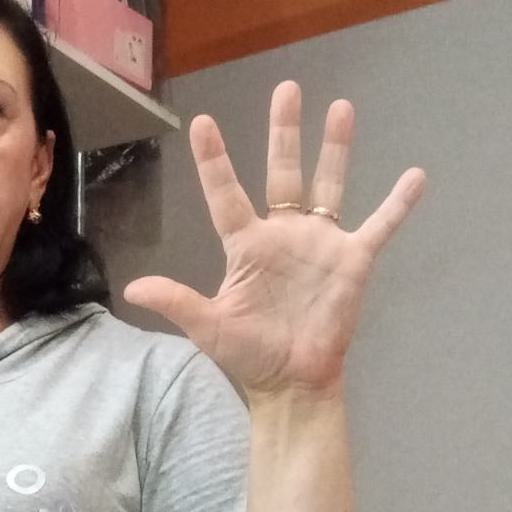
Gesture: palm